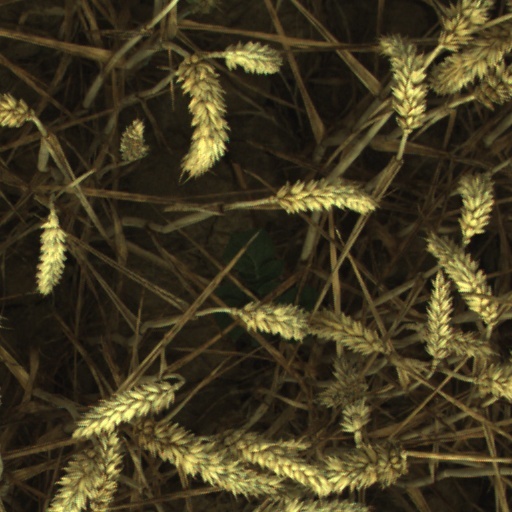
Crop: wheat